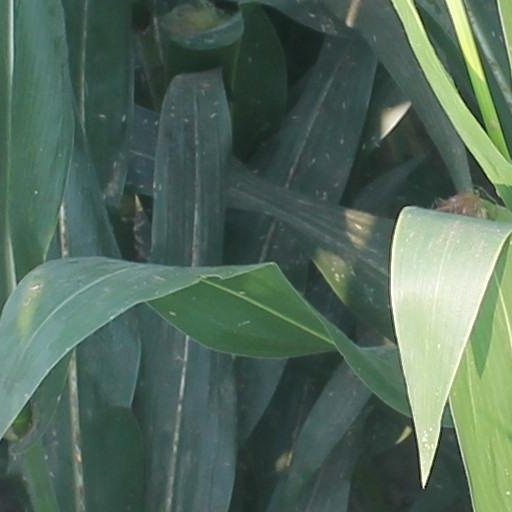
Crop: maize; corn